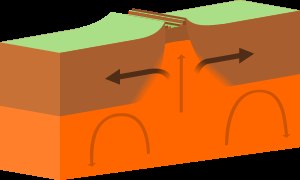
Pladetektonik / Typer af pladegrænser
Divergerende pladegrænser.
Pladetektonik er en geologisk teori om, at Jordens ydre, faste del er opdelt i stive plader, som bevæger sig i forhold til hinanden, idet pladerne så at sige flyder afsted på den underliggende flydende asthenosfære.